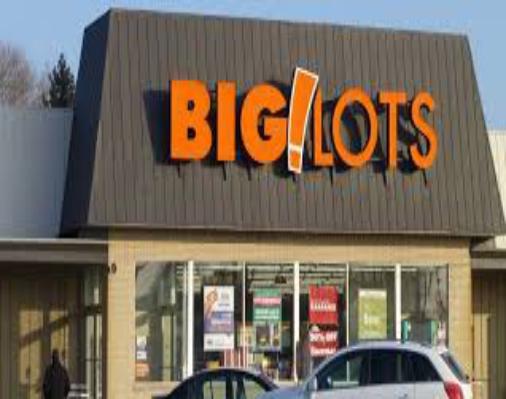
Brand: Big Lots
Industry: Necessities